Pablo Ocampo Street

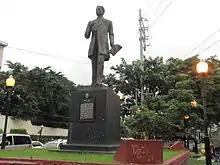
The monument of Pablo Ocampo, to whom the street is named after, at the intersection with Adriatico Street

Since 1989, the street has been named in honor of the Filipino statesman and lawyer Pablo Ocampo, who served as a resident commissioner of the Philippines, assemblyman, and vice mayor of Manila.